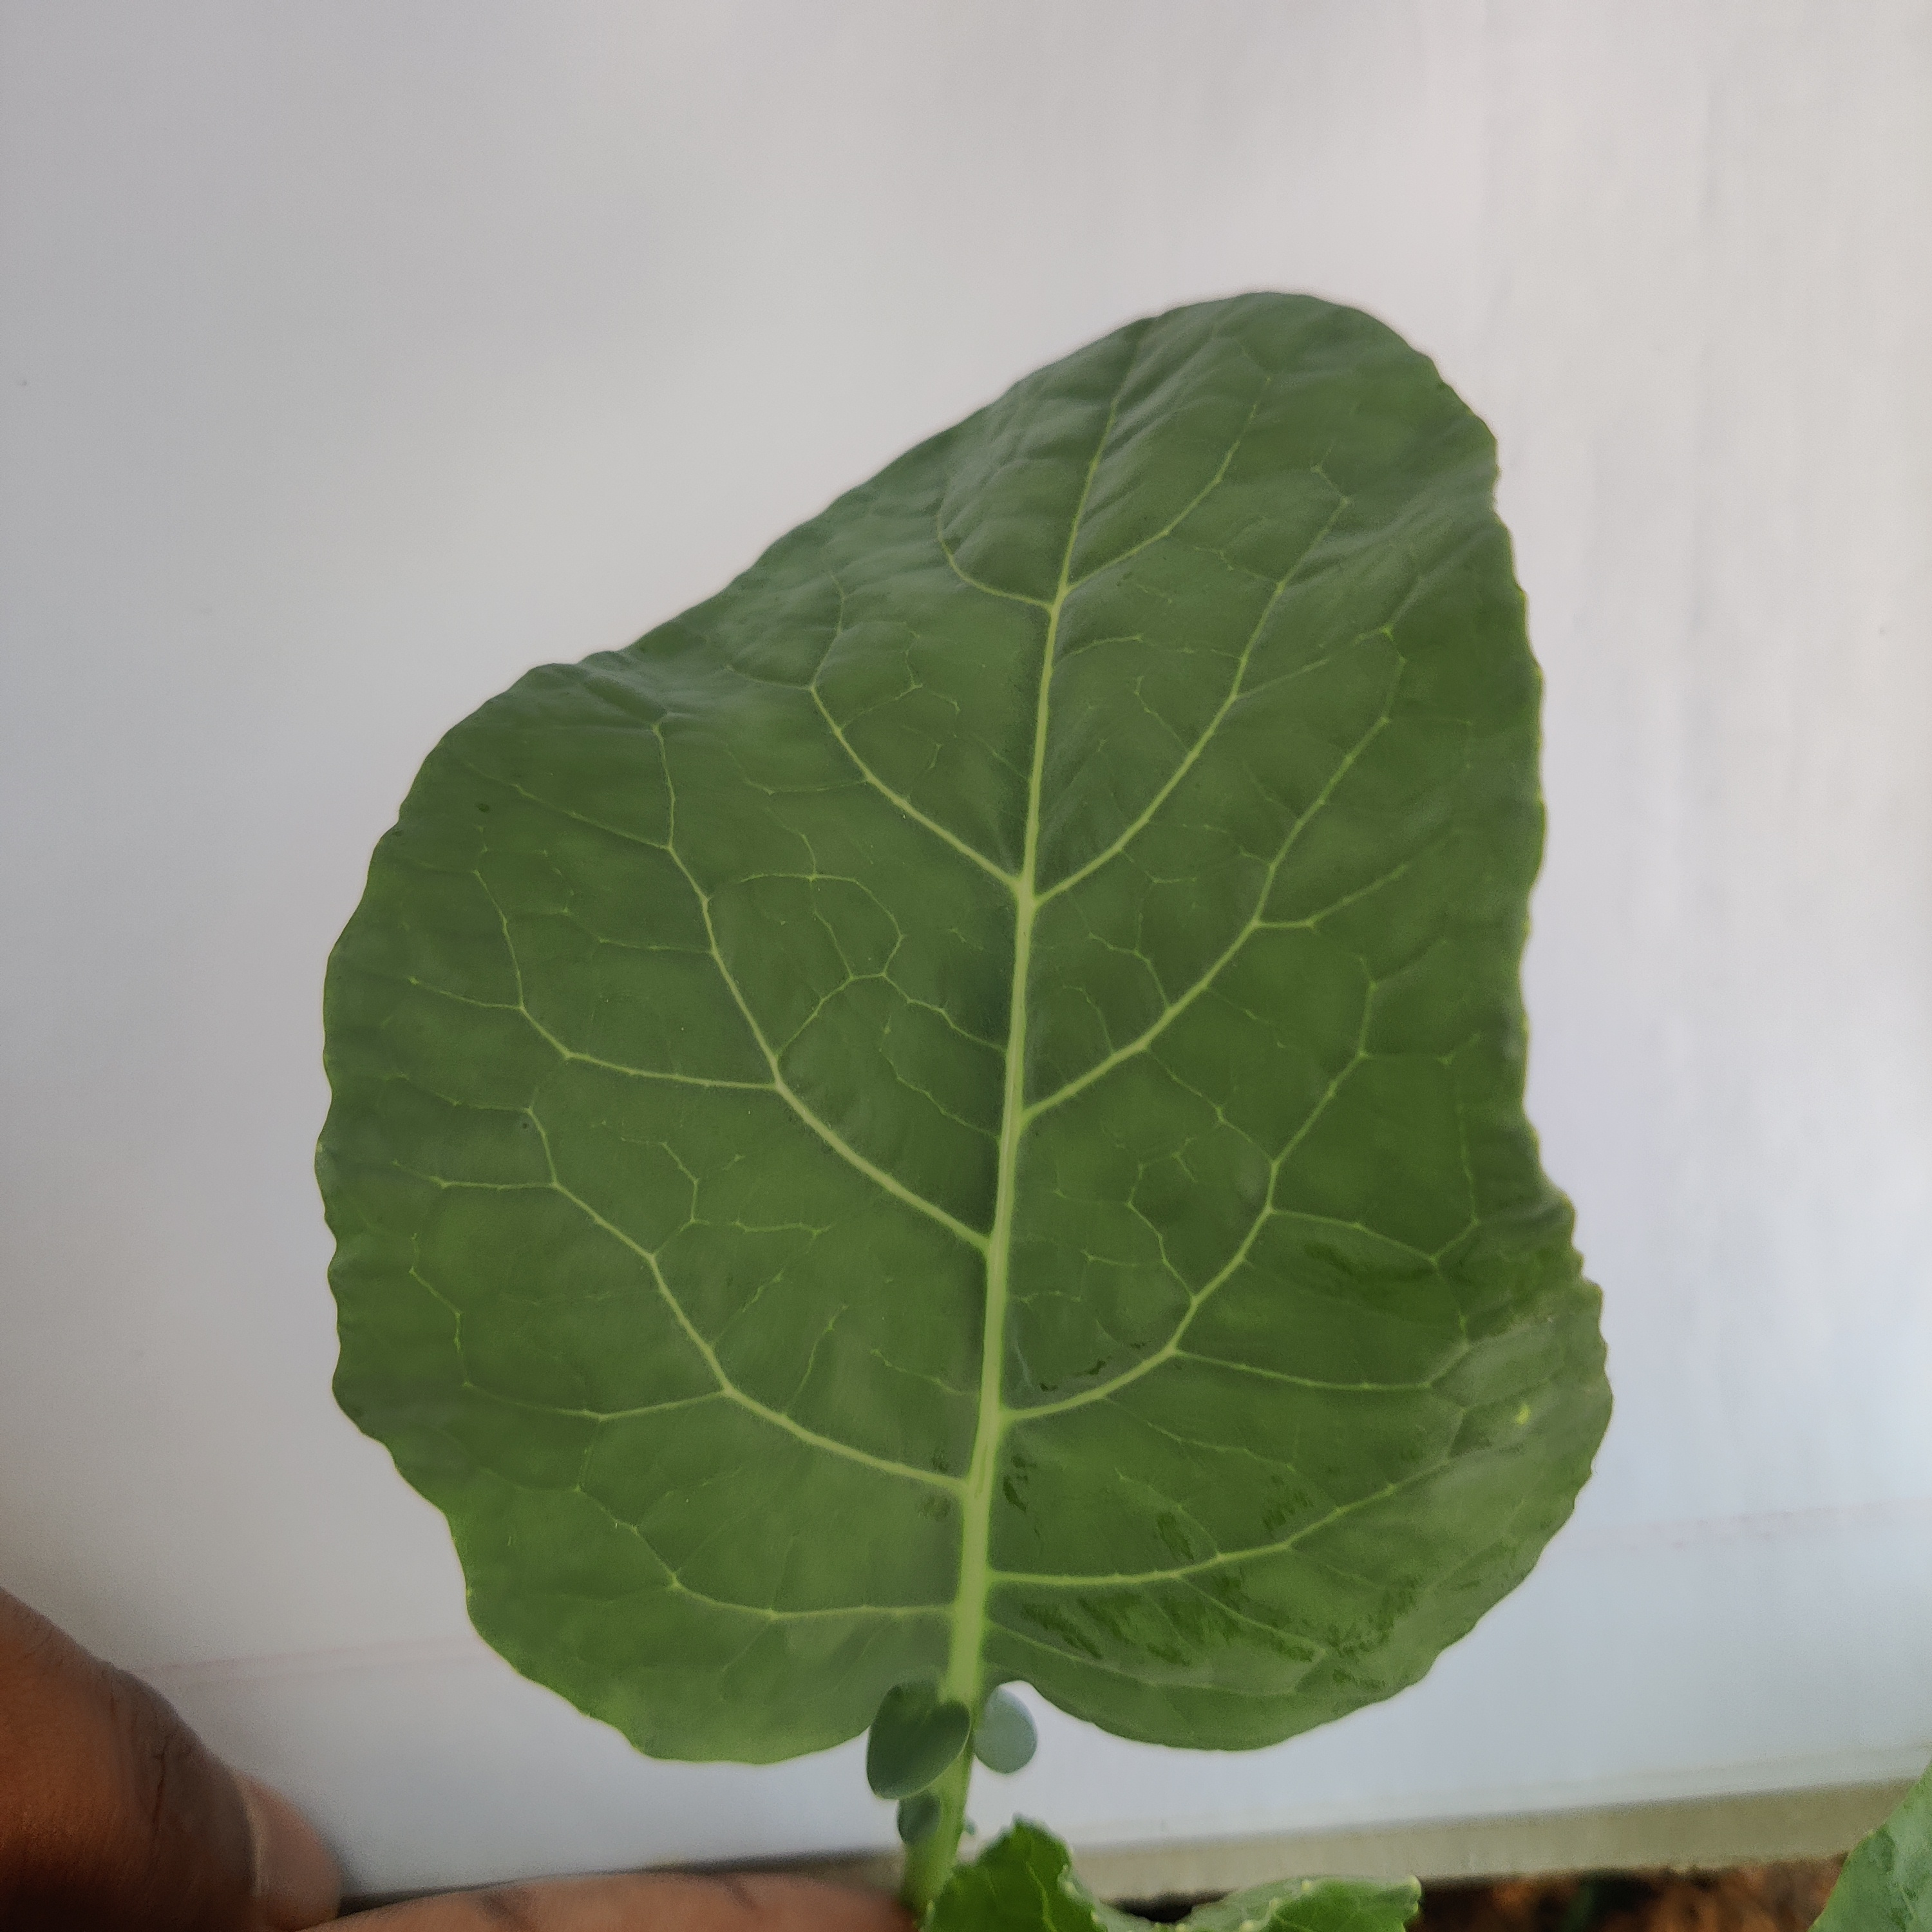
Label: Healthy